Undercover X

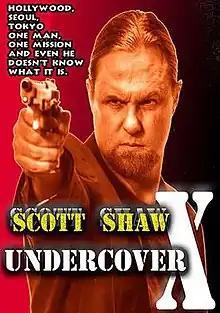
Undercover X

Undercover X is a 2001 action-adventure film that was directed by and stars Scott Shaw.